The Real Housewives of New York City season 1

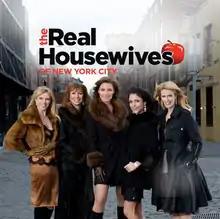
Cover used by iTunes(Left to right) Singer, Zarin, de Lesseps, Frankel, and McCord

The first season of "The Real Housewives of New York City", an American reality television series, is broadcast on Bravo. It aired March 4, 2008 until May 27, 2008, and is primarily filmed in New York City, New York. Its executive producers are Andrew Hoegl, Barrie Bernstein, Lisa Shannon, Pam Healy and Andy Cohen.